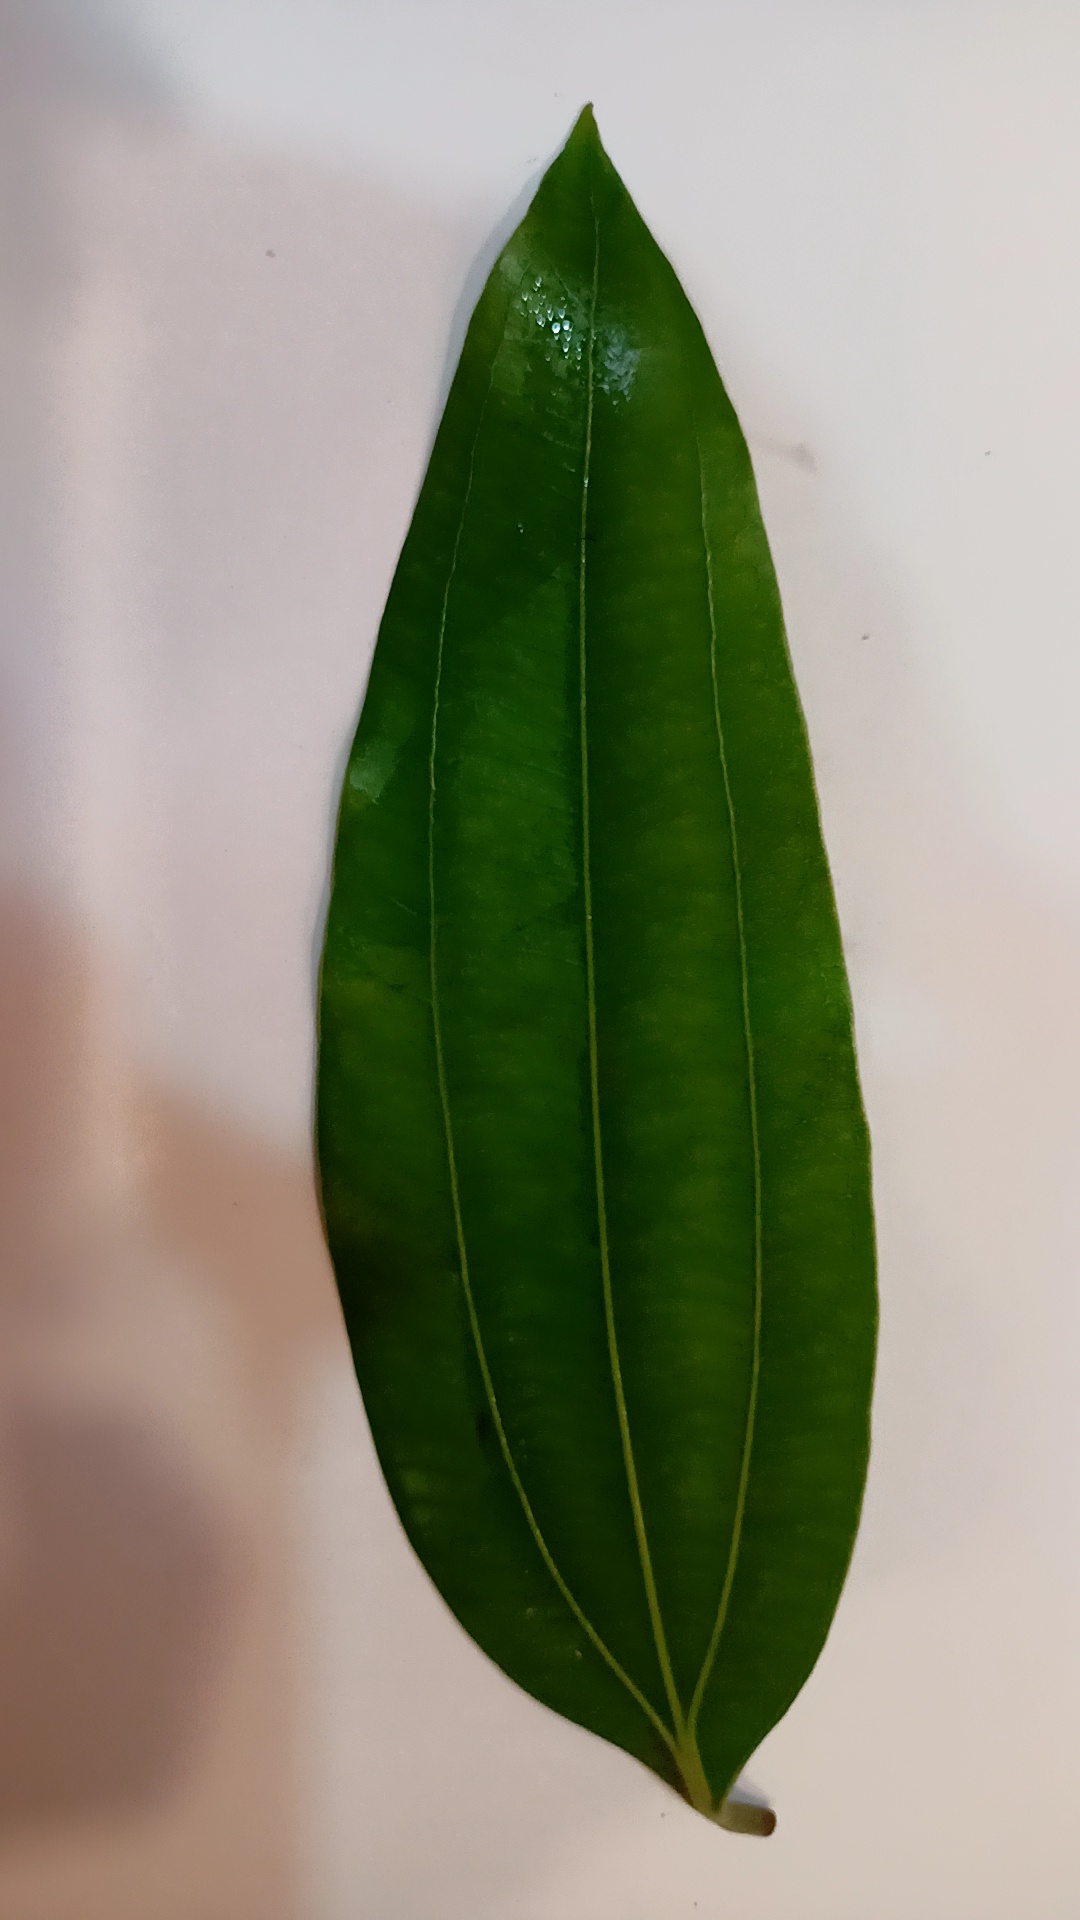
Label: Healthy